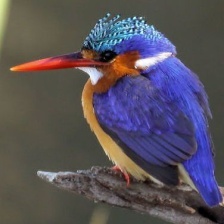
Species: MALACHITE KINGFISHER
Scientific name: CORYTHORNIS CRISTATUS